Indiana-class battleship

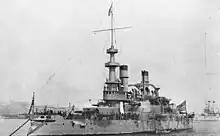
after the Spanish–American War, in the background

Commissioned in 1895, "Indiana" did not participate in any notable events until the outbreak of the Spanish–American War in 1898, when "Indiana" was part of the North Atlantic Squadron under Rear Admiral William T. Sampson. His squadron was ordered to the Spanish port of San Juan in an attempt to intercept and destroy Admiral Cevera's Spanish squadron, which was en route to the Caribbean from Spain. The harbor was empty, but "Indiana" and the rest of the squadron bombarded it for two hours before realizing their mistake. Three weeks later news arrived that Commodore Schley's Flying Squadron had found Cervera and was now blockading him in the port of Santiago de Cuba. Sampson reinforced Schley two days later and assumed overall command. Cervera saw that his situation was desperate and attempted to run the blockade on 3July 1898. "Indiana" did not join in the chase of the fast Spanish cruisers because of her extreme eastern position on the blockade and low speed caused by engine problems, but was near the harbor entrance when the Spanish destroyers "Pluton" and "Furor" emerged. Together with the battleship and armed yacht she opened fire, destroying the lightly armored enemy ships.